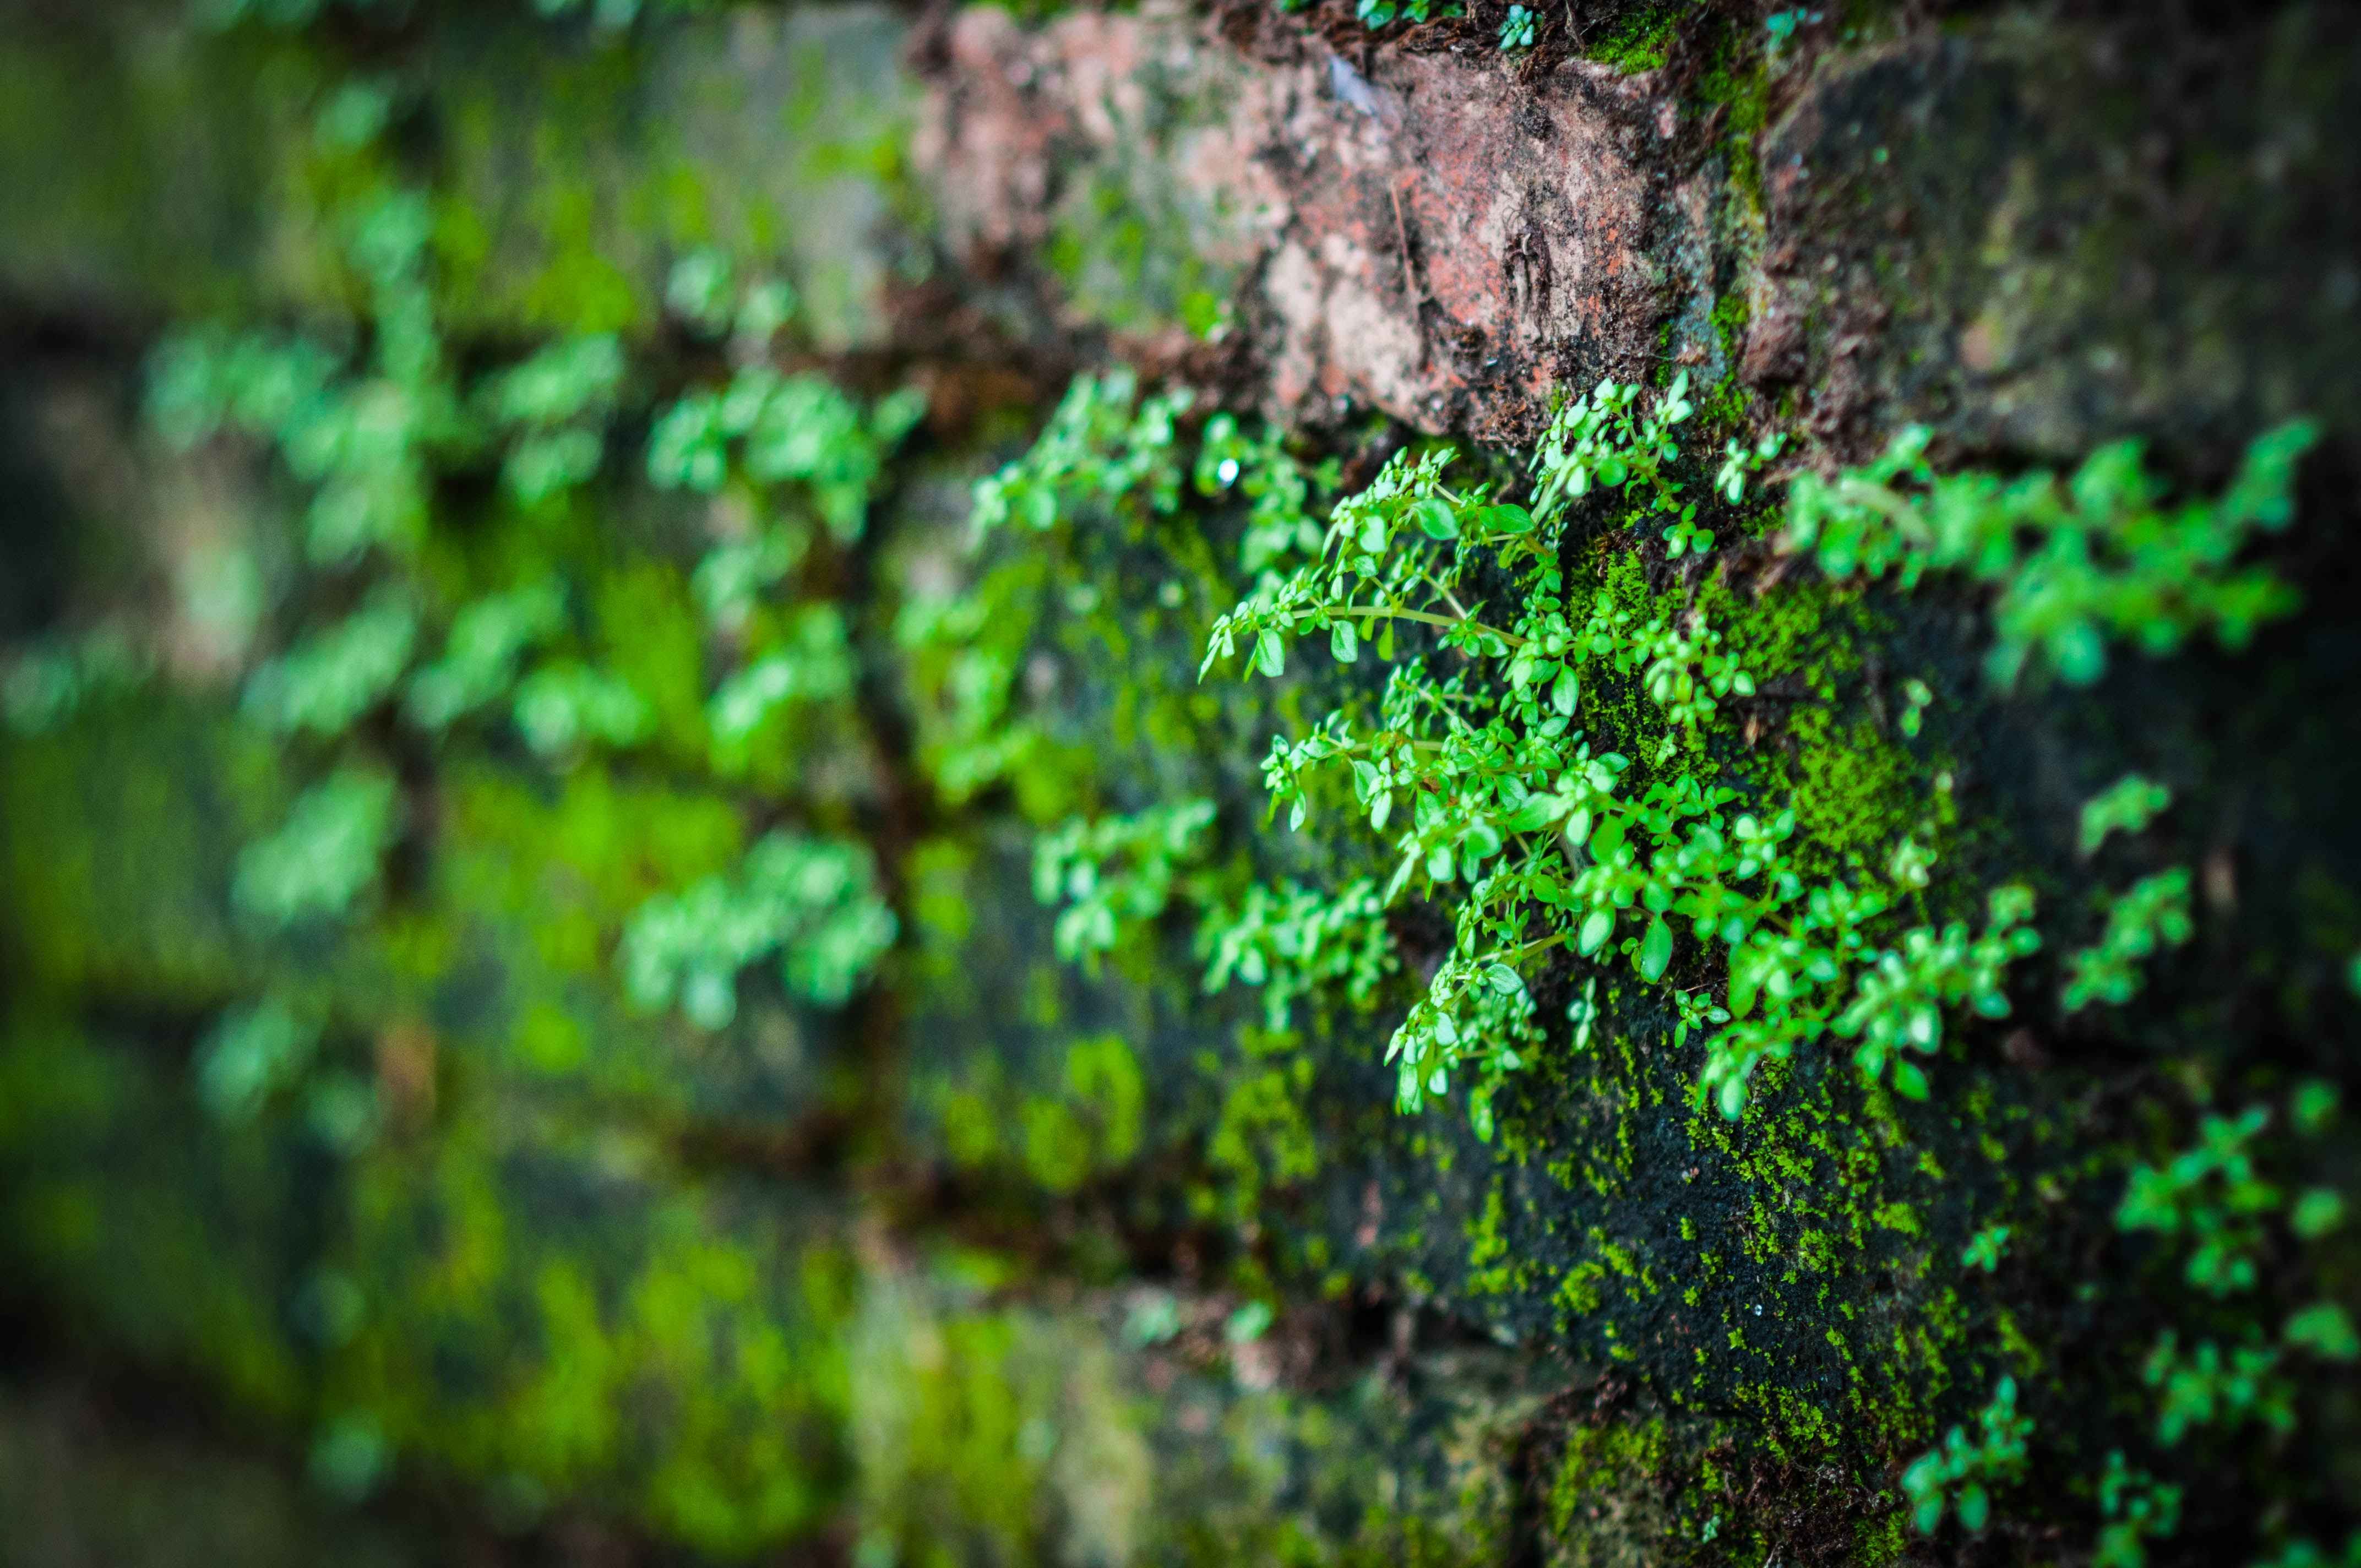
tree, nature, forest, grass, branch, light, growth, plant, sunlight, leaf, flower, moss, green, jungle, natural, small, autumn, botany, flora, leaves, shrub, rainforest, woodland, habitat, macro photography, natural environment, woody plant, land plant, non vascular land plant